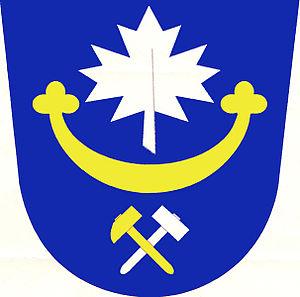
Javůrek est une commune du district de Brno-Campagne, dans la région de Moravie-du-Sud, en République tchèque. Sa population s'élevait à 297 habitants en 2017.